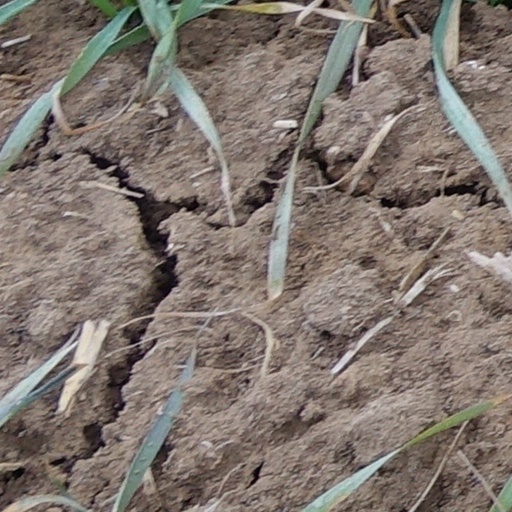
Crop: wheat